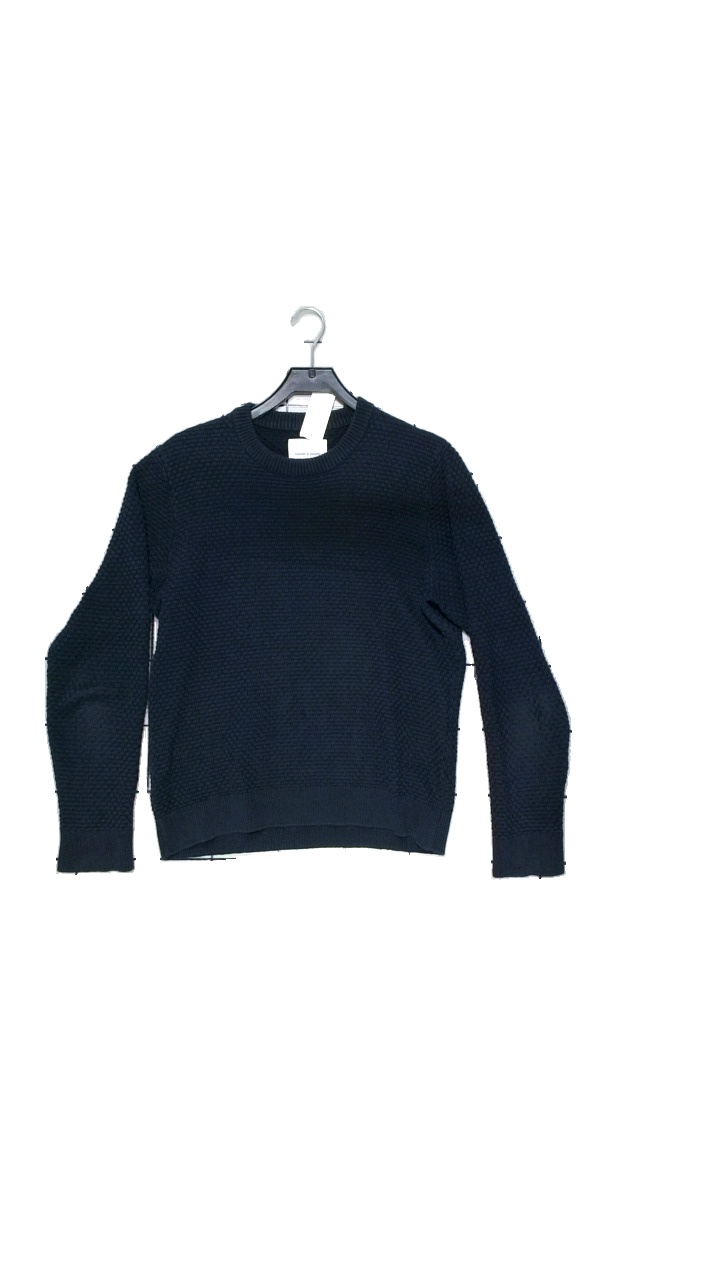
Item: Sweater (Men)
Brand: Samsö
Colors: Blue
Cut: Regular
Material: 100% cotton
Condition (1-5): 4
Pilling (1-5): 3
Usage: Reuse
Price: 100-150